Daan Remmerts de Vries

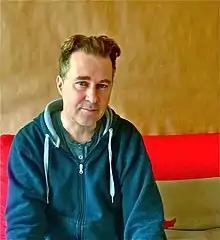
Daan Remmerts de Vries (2016)

He won the Gouden Griffel award twice: in 2003, for his book "Godje" and, in 2010, for his book "Voordat jij er was". He also won the Zilveren Griffel award in 2015 for "Soms laat ik je even achter" and in 2017 for "T.rex Trix in Naturalis".